Altair 8800

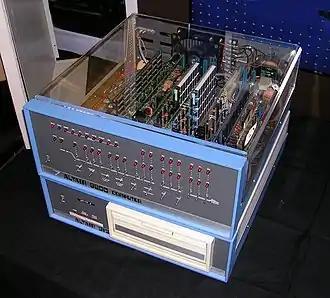
Altair 8800 Computer with 8-inch floppy disk system

The Altair 8800 is a microcomputer introduced in 1974 by Micro Instrumentation and Telemetry Systems (MITS) based on the Intel 8080 CPU. It was the first commercially successful personal computer. Interest in the Altair 8800 grew quickly after it was featured on the cover of the January 1975 issue of "Popular Electronics". It was sold by mail order through advertisements in "Popular Electronics", "Radio-Electronics", and in other hobbyist magazines. The Altair 8800 had no built-in screen or video output, so it would have to be connected to a serial terminal or teletype to have any output. To connect it to a terminal, a serial interface card had to be installed. Alternatively, the Altair could be programmed using its front-panel switches.